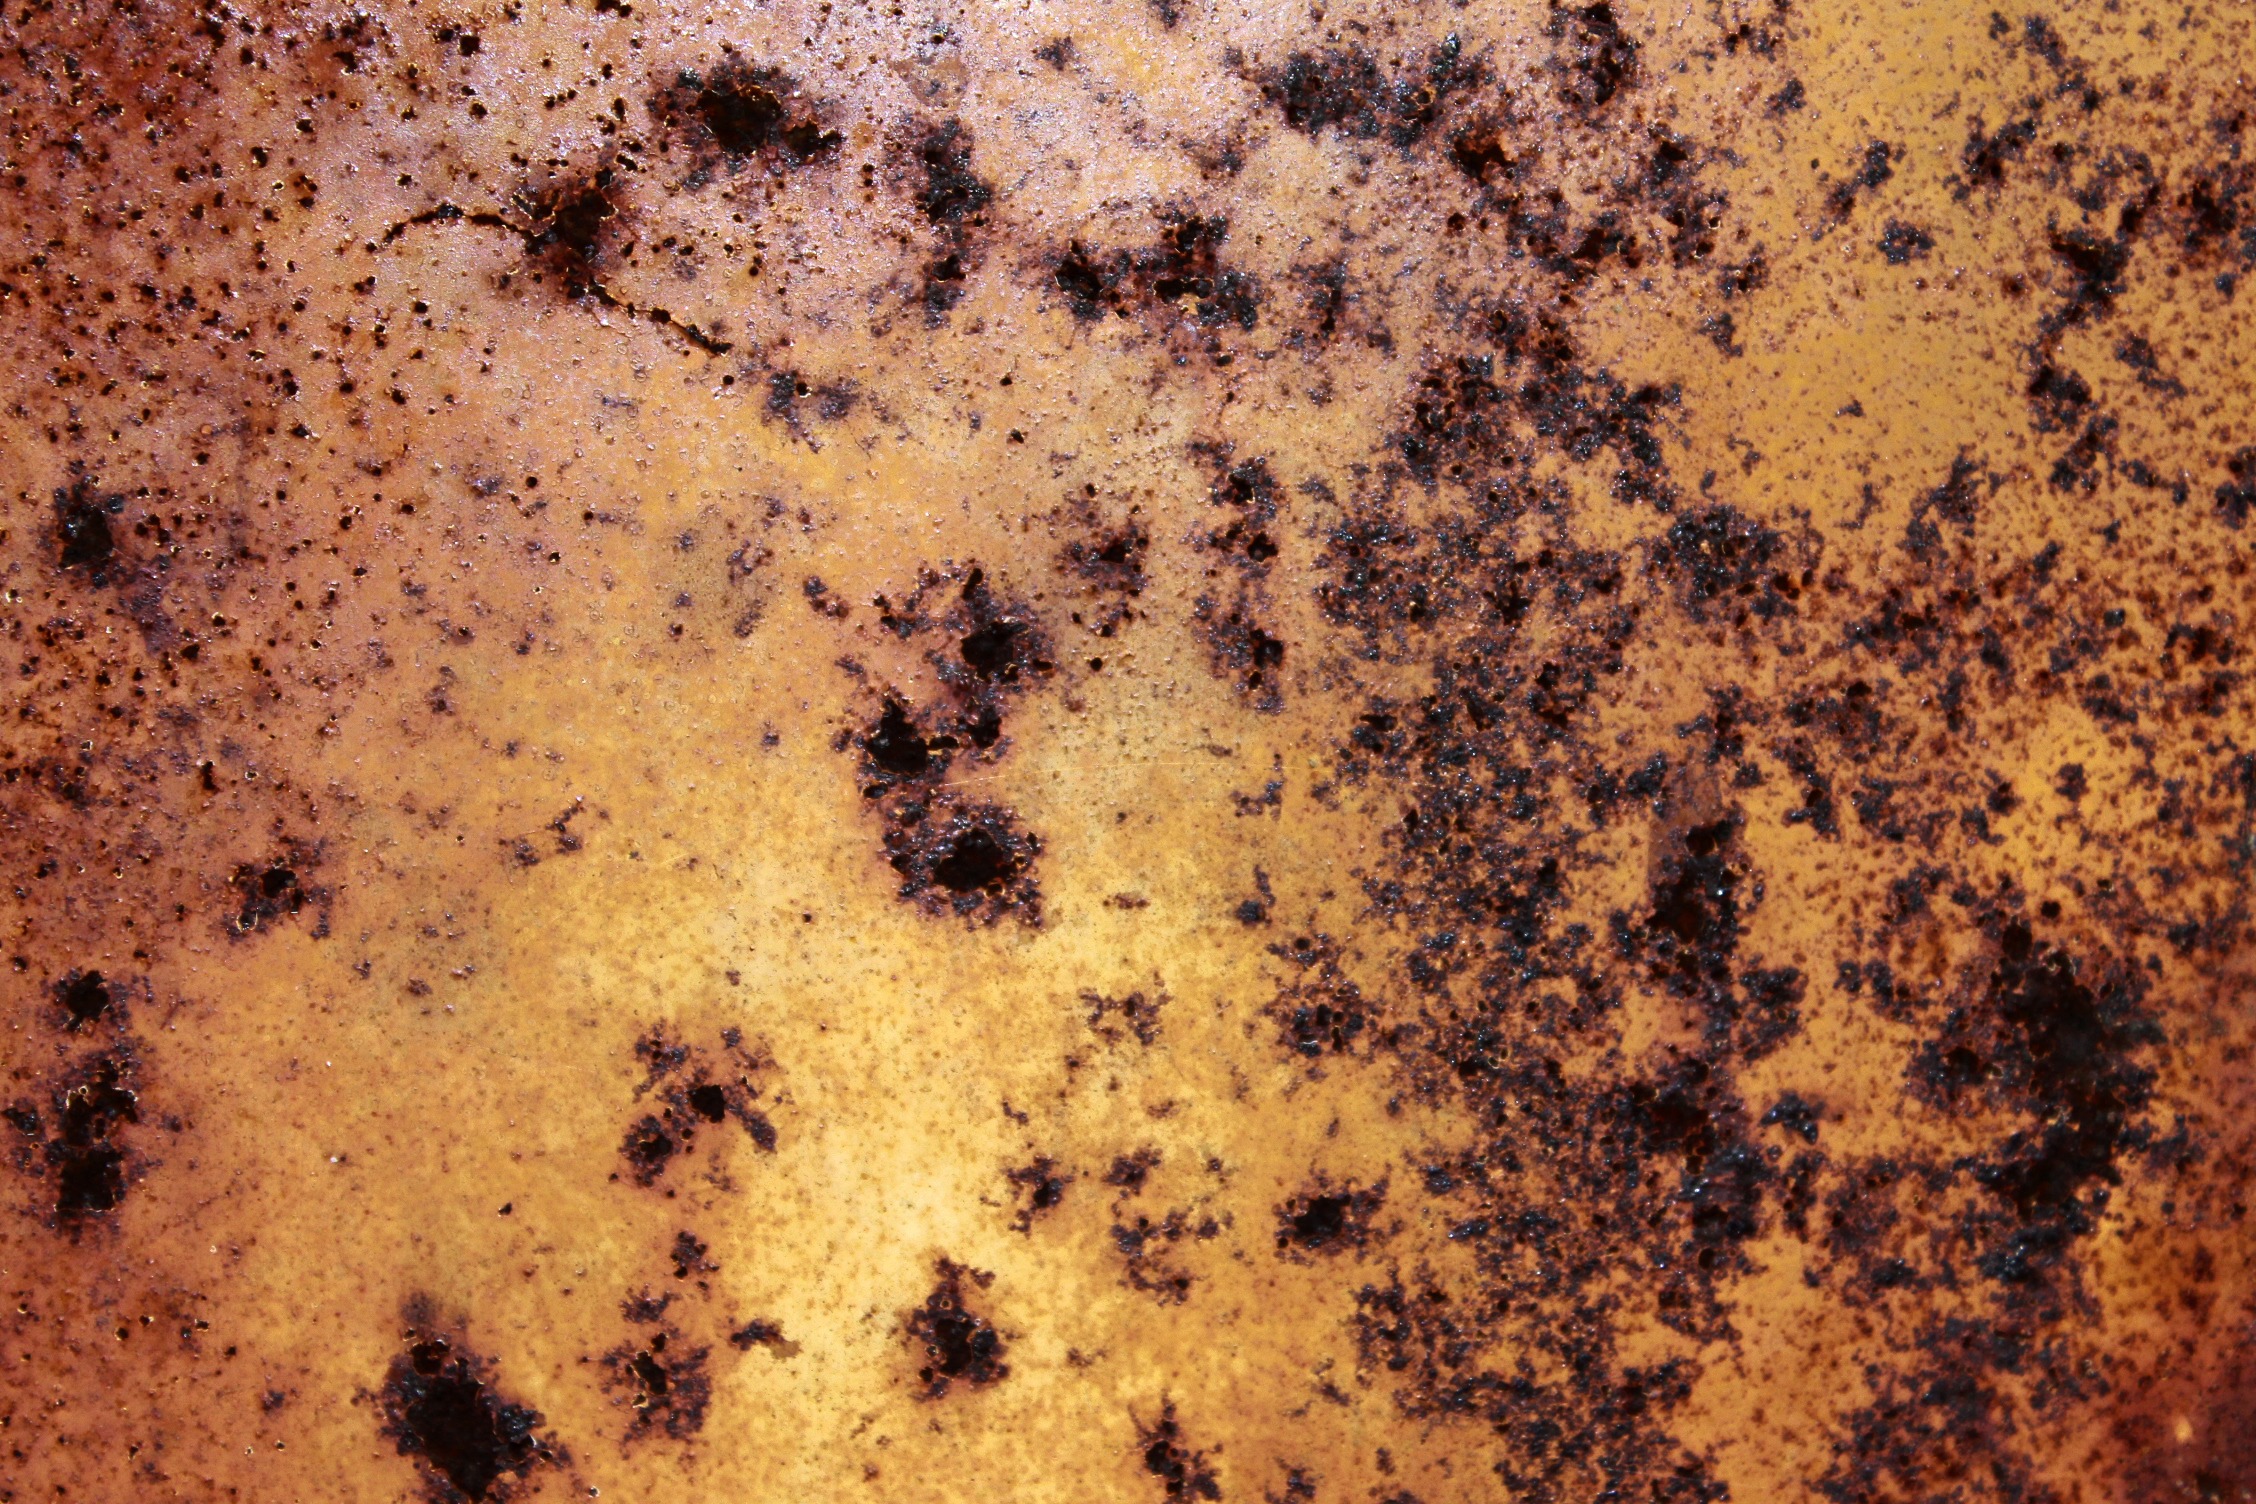
texture, rust, metal, soil, material, weathered, rusted, auburn, stainless, deposit, corrosion, rusty red